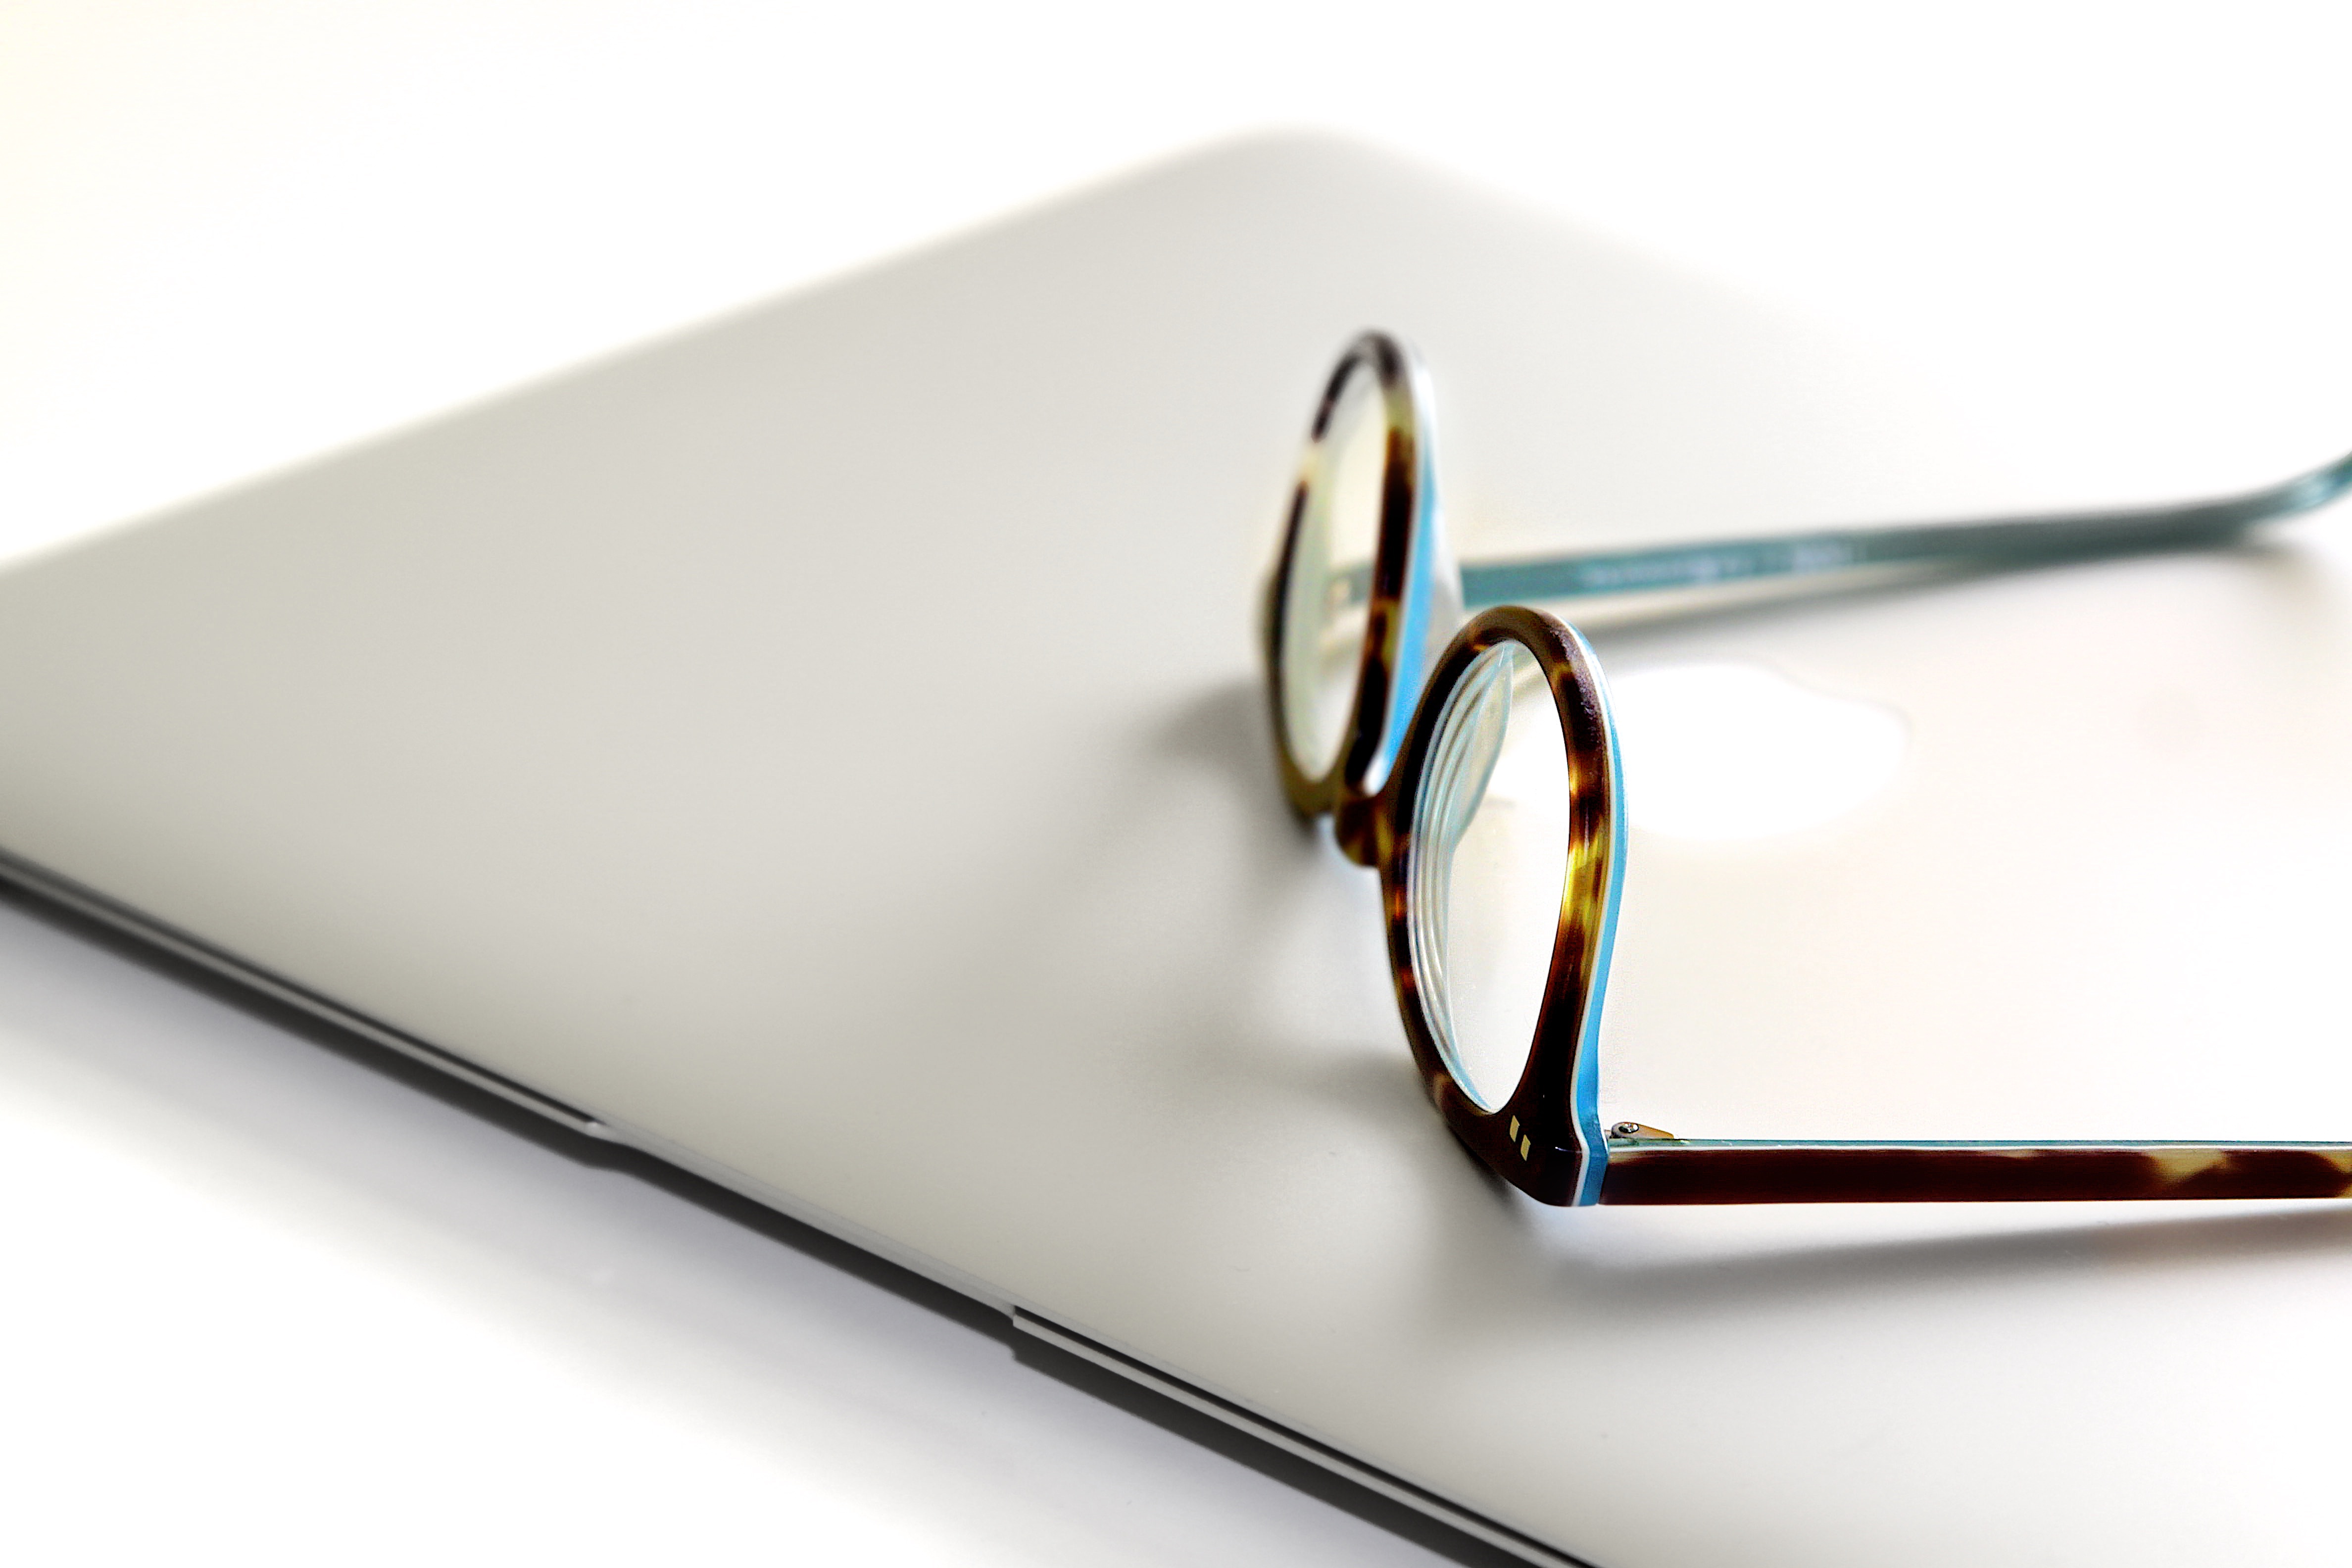
laptop, notebook, computer, macbook, work, apple, light, technology, office, modern, apple inc, brand, macbook air, sunglasses, glasses, eyewear, minimal, fashion accessory, vision care